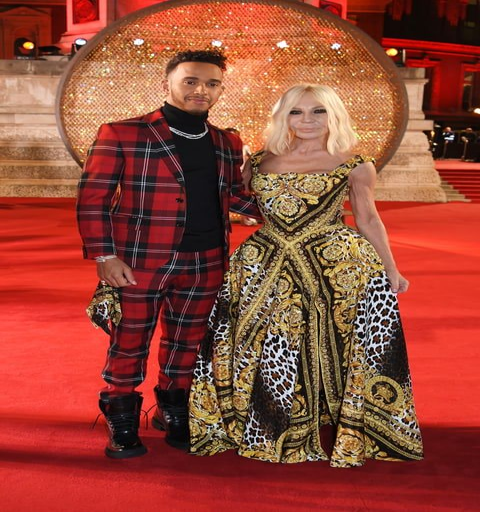
award winner and celebrity attend awards in partnership with manufacturing